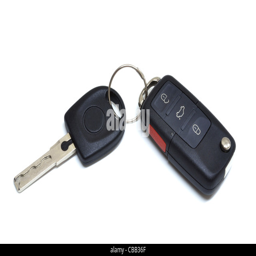
car keys with wireless remote on a white background